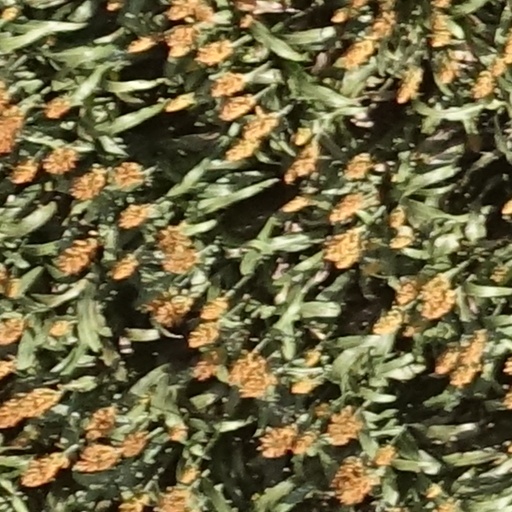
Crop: sorghum